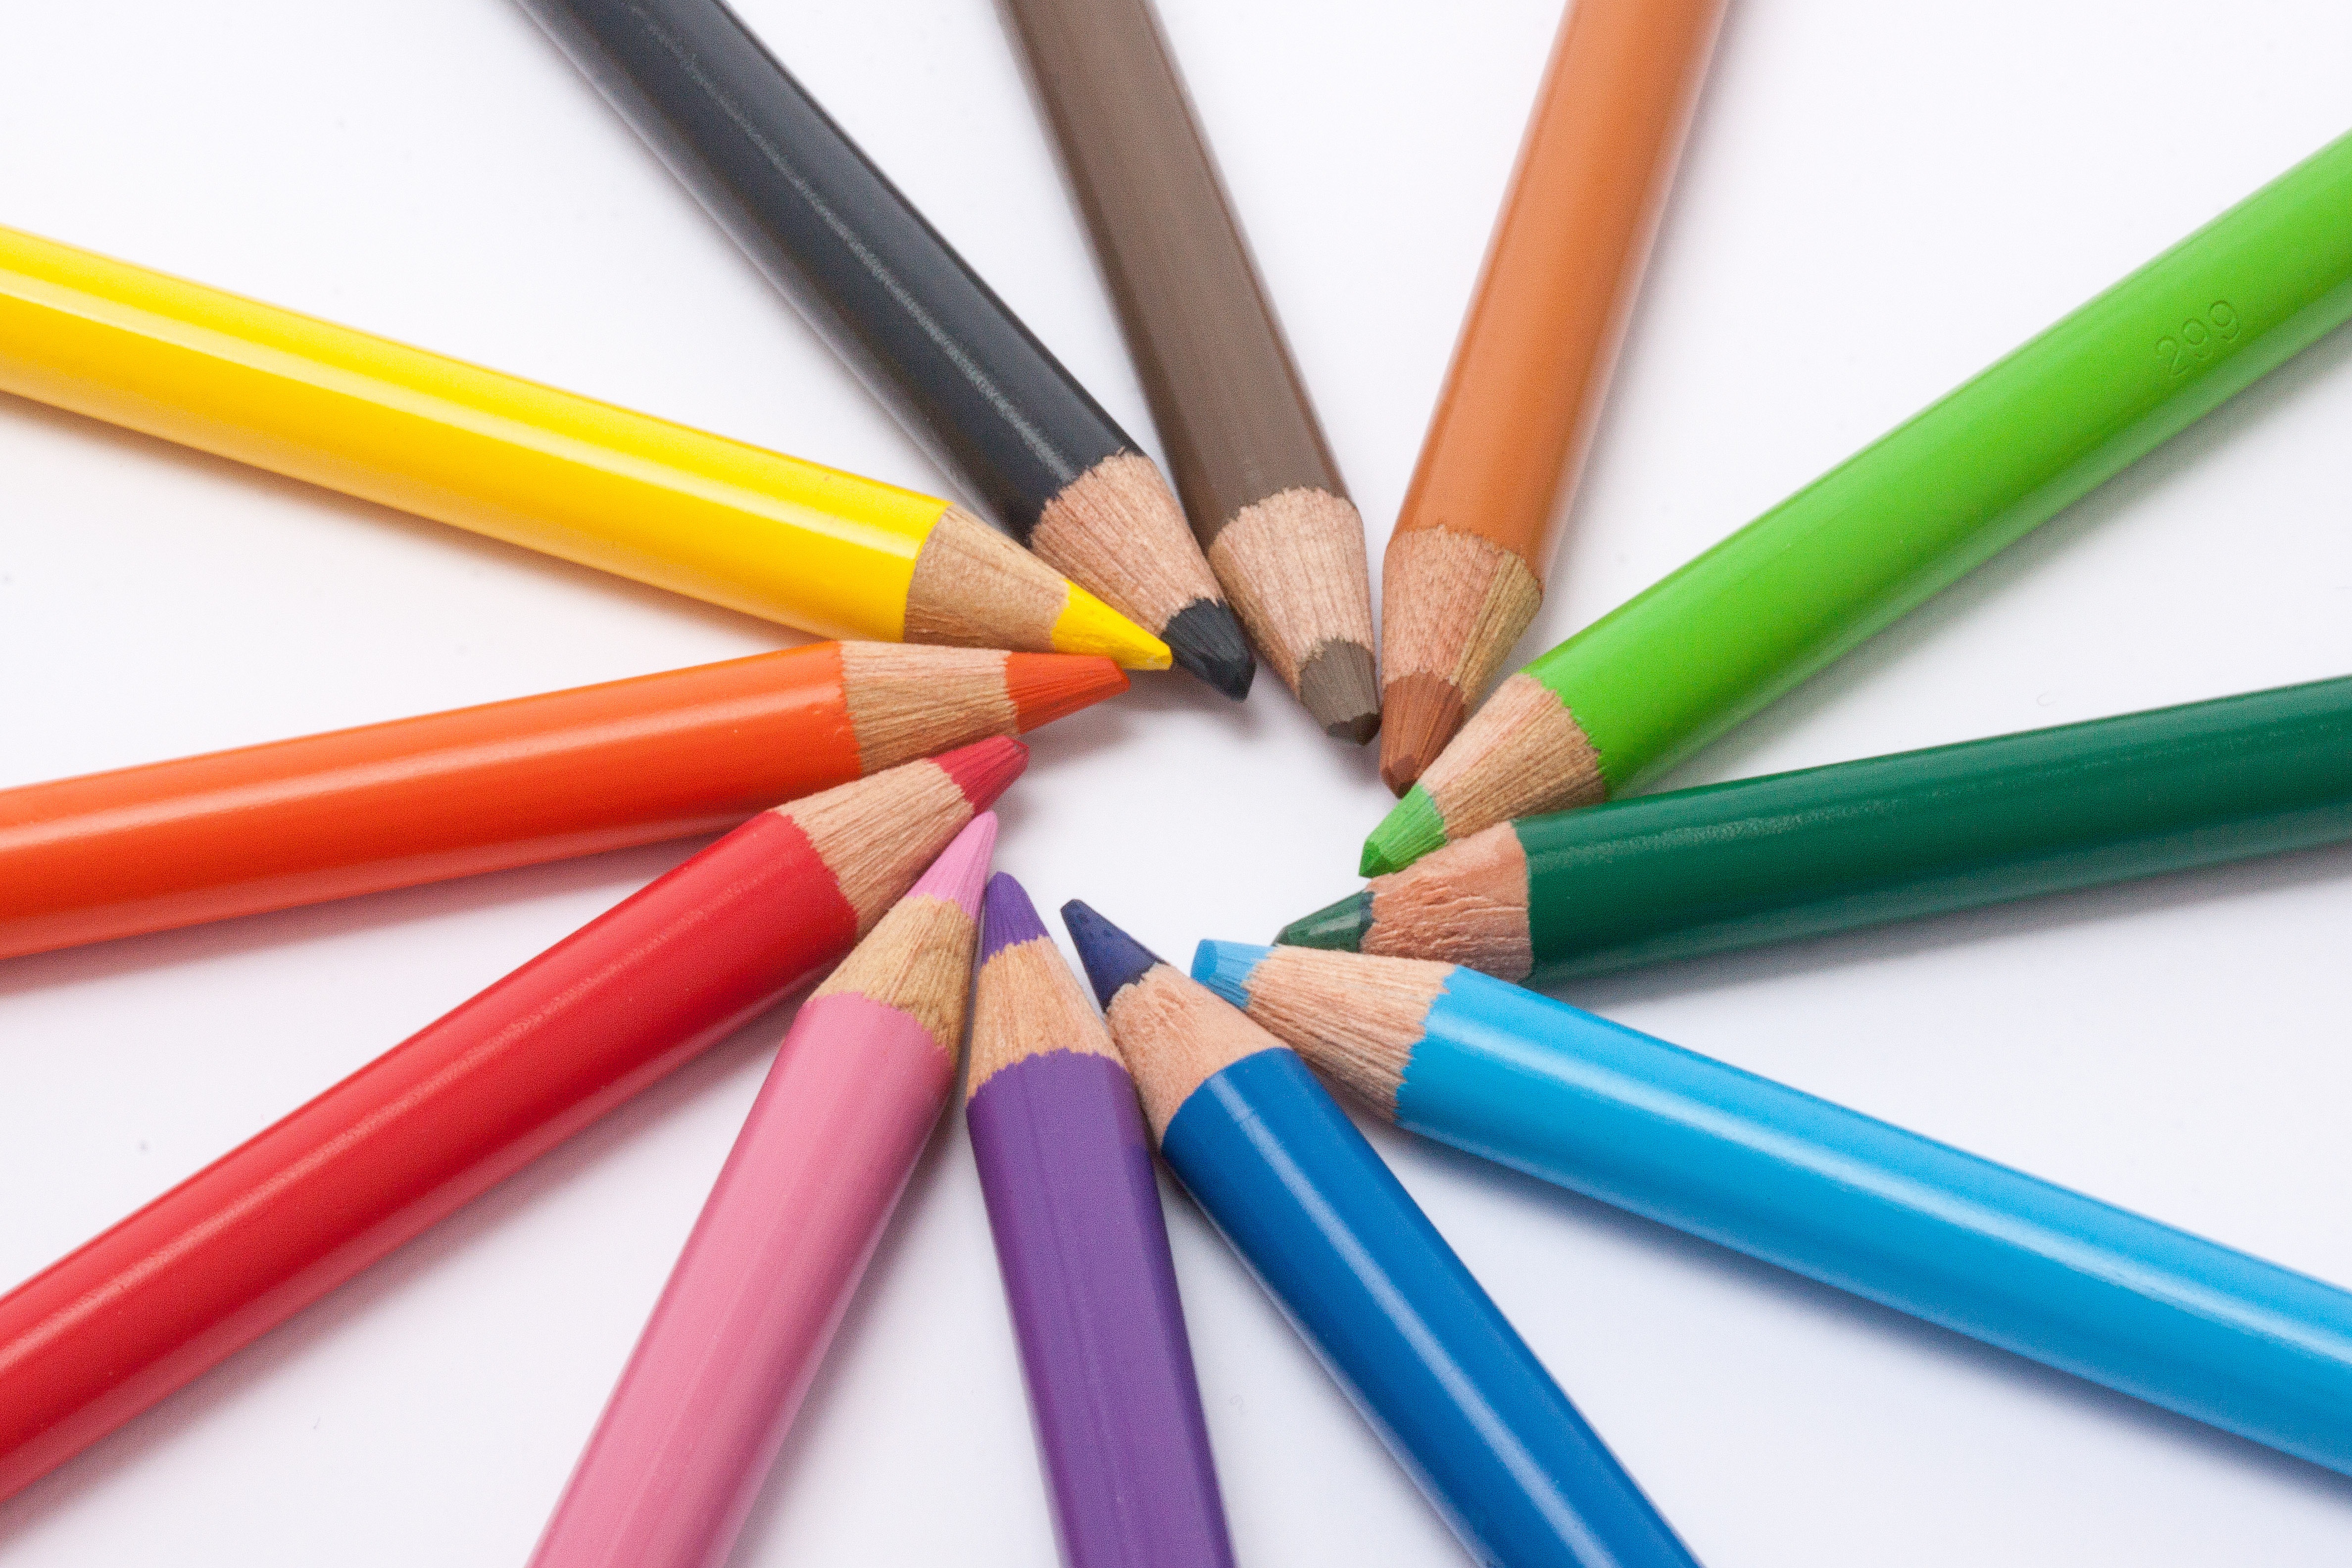
pencil, star, line, colorful, sketch, draw, aperture, leave, pointed, colored pencils, graphic design, colour pencils, different colored crayons, writing or drawing device, tips on, lacquered wood, with coloured mines, color circle, cover of the mine